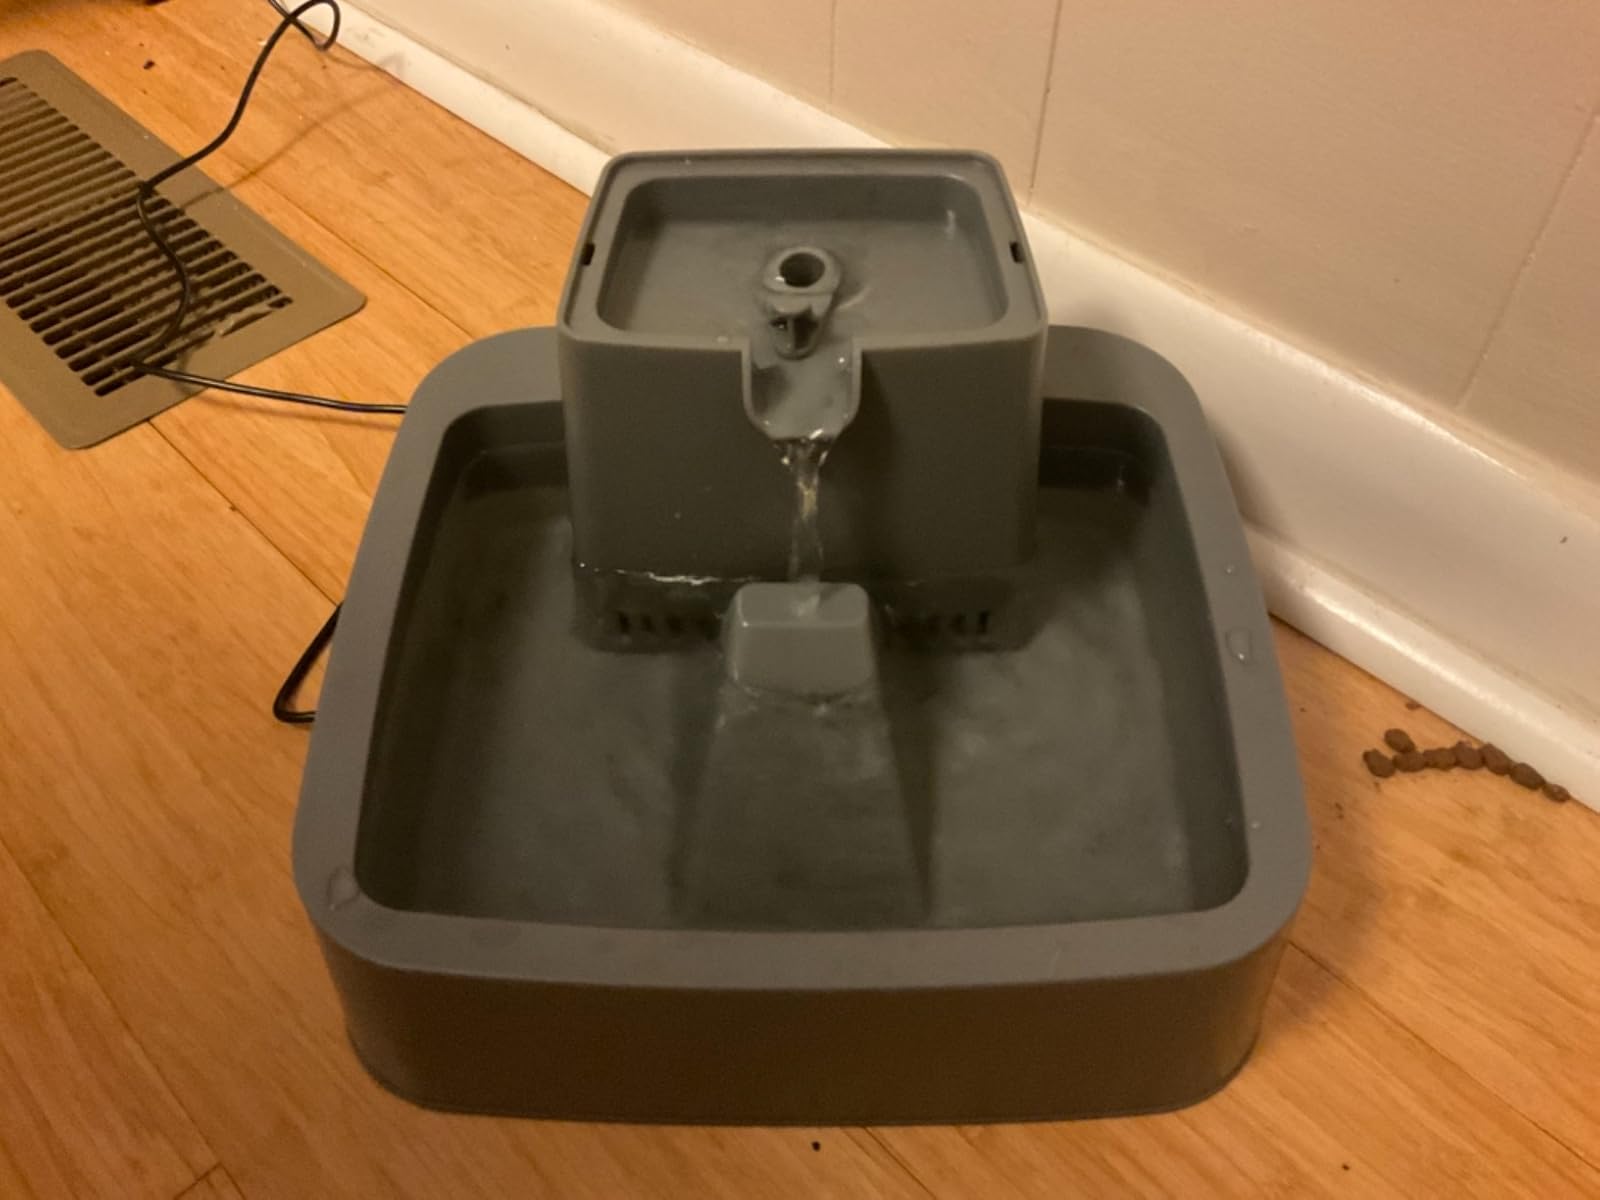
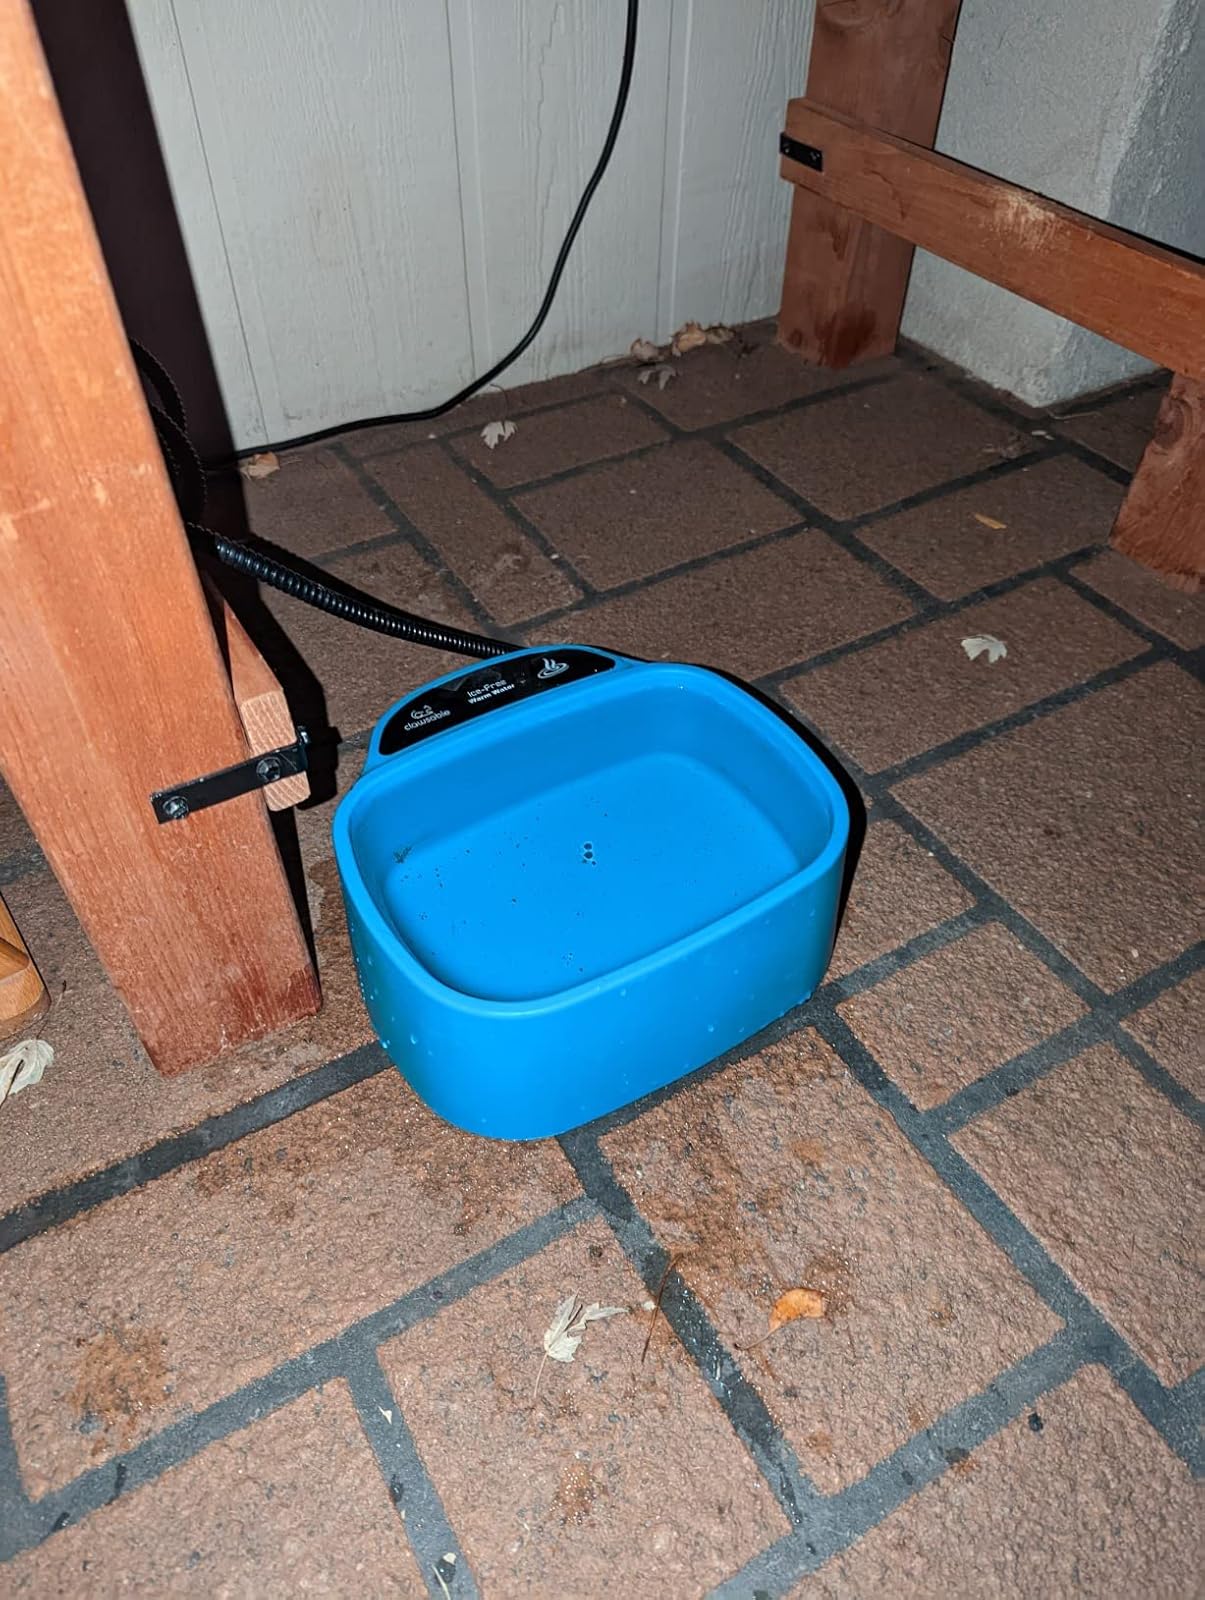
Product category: items_bowl
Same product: no